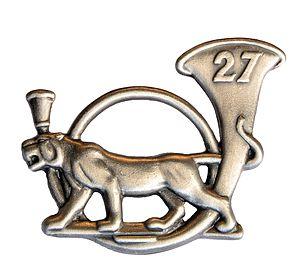
Insigne du 27e bataillon de chasseurs alpins
Le 27ᵉ bataillon de chasseurs alpins est une unité militaire de l'infanterie alpine de l'armée de terre française.